Wrinkles the Clown (film)

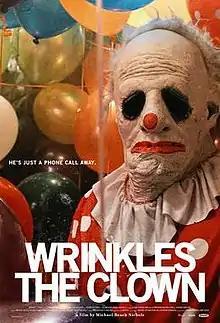
Promotional release poster

Wrinkles the Clown is a 2019 American documentary comedy horror film directed by Michael Beach Nichols. The film follows a man known as Wrinkles the Clown who lives in Naples, Florida. For a fee of "a few hundred dollars", he will attend birthdays, scare misbehaving kids, and prank people.